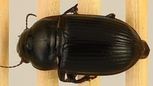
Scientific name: Euryderus grossus
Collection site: Central Plains Experimental Range NEON (CPER), plot CPER_003